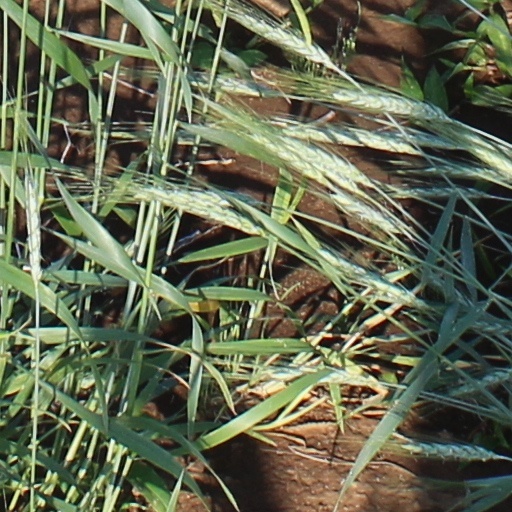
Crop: wheat